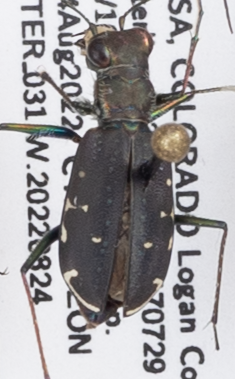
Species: Cicindela punctulata
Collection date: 2022-08-24
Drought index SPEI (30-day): -0.786
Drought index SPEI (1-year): -1.578
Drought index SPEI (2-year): -1.69